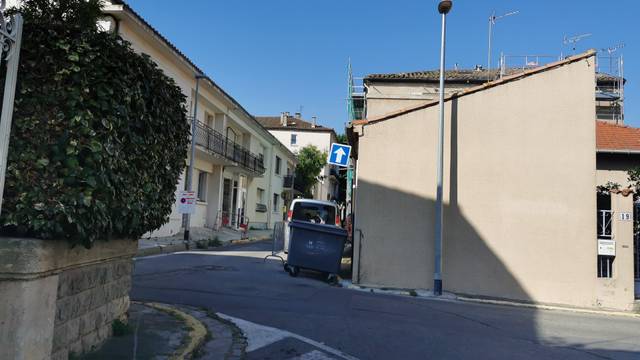
Region: France
Coordinates: 43.18, 2.998